Three-cent nickel

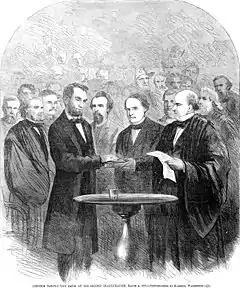
Abraham Lincoln was sworn in for a second term as president only minutes after signing the bill authorizing the three-cent nickel.

The bill passed the House of Representatives on the evening of March 3, 1865. At the time, it was usual to extend the final day of the congressional session in odd-numbered years to noon on March 4, and this occurred. The Senate took up the bill late on the morning of March 4. Action was repeatedly interrupted, first by Ohio Senator John Sherman reporting progress on an appropriations bill, then by Iowa's James Grimes stating that ticket holders for the inaugural festivities at noon were being soaked by rain outside the Capitol, causing some debate as to whether they should be admitted early. Once female guests were admitted (males were left outside), the Senate passed the three-cent nickel bill without debate, and it was shortly thereafter signed by President Abraham Lincoln.